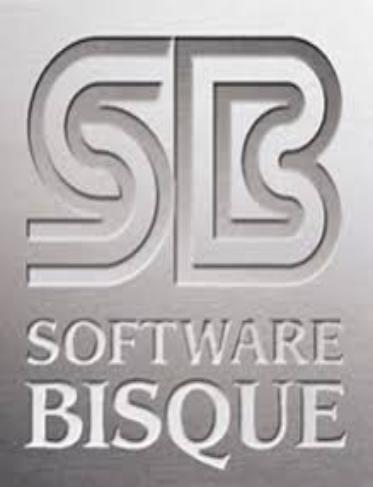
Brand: bisque
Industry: Necessities